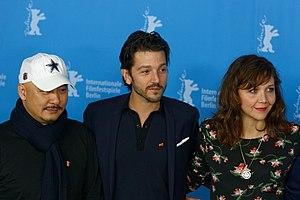
La Berlinale 2017, 67ᵉ édition du festival international du film de Berlin, se déroule du 9 au 19 février 2017.